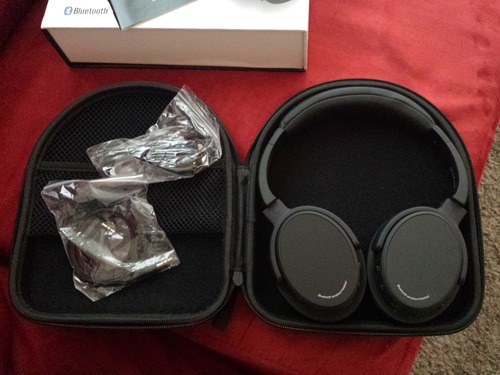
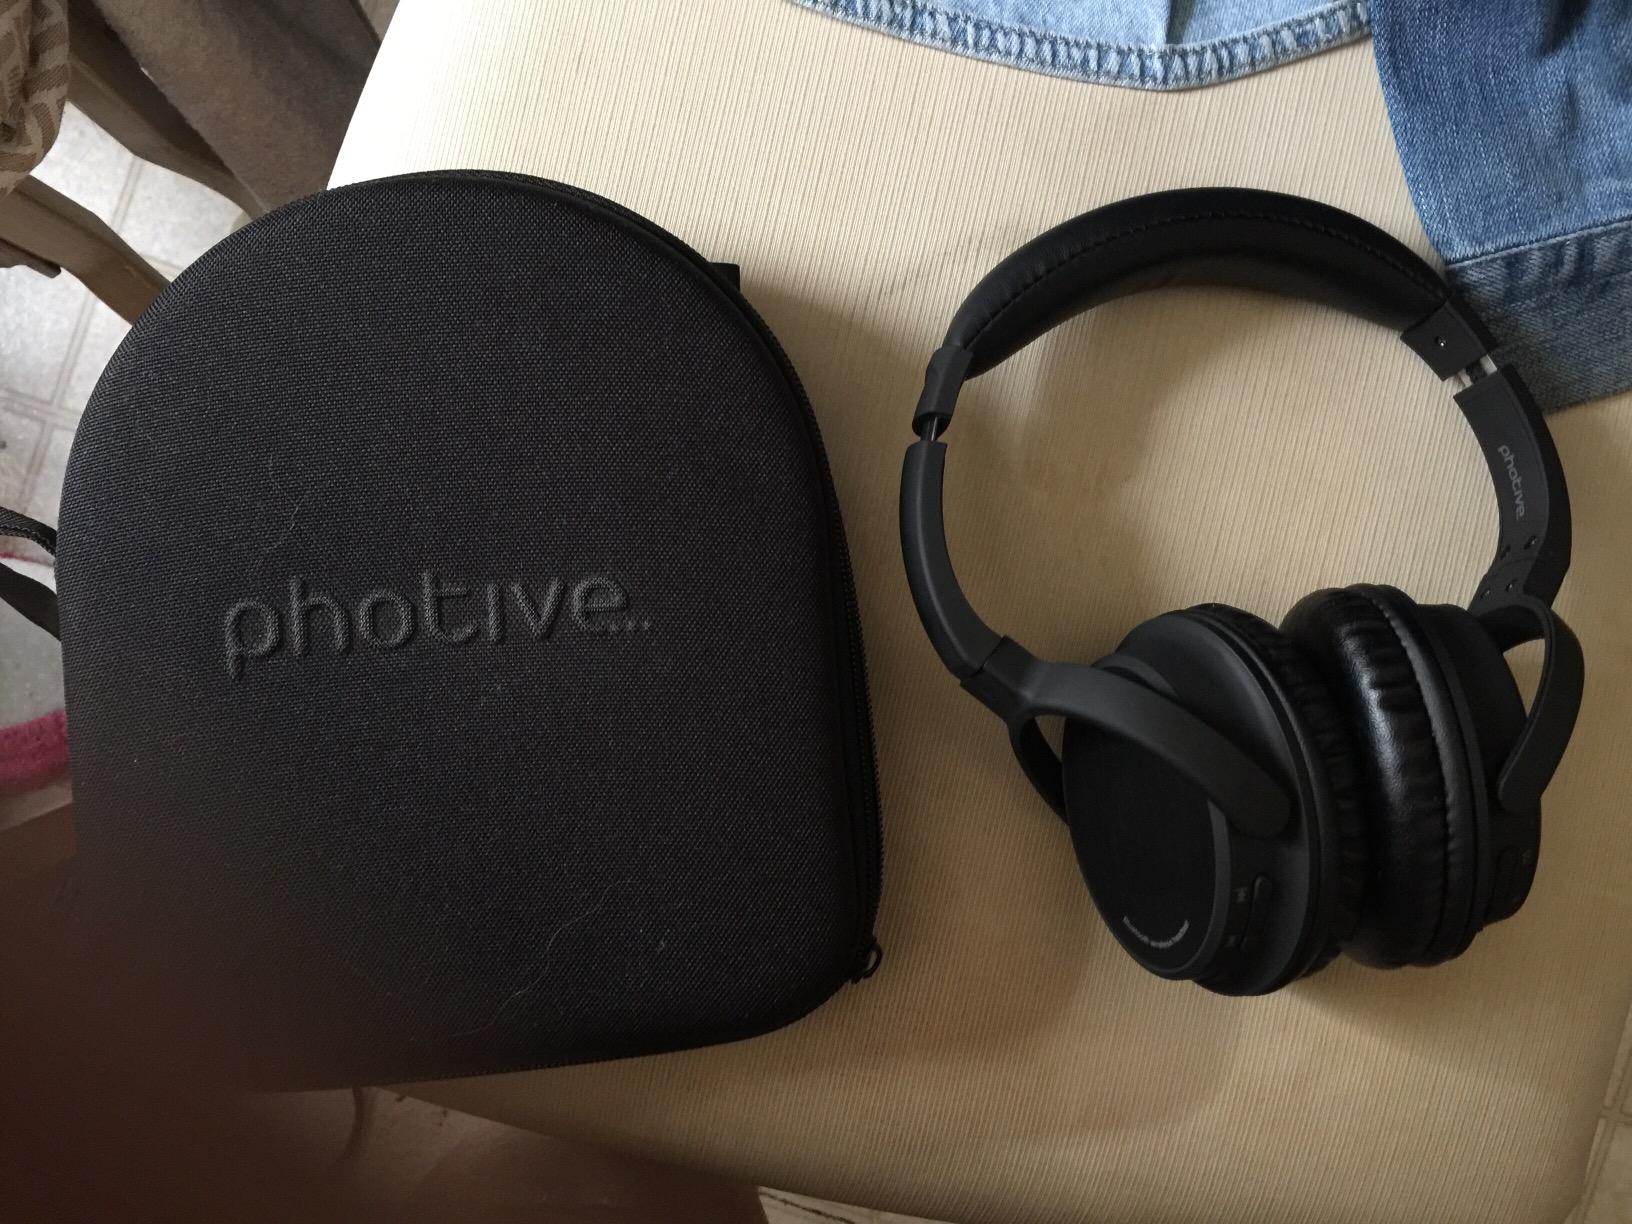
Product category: headphones
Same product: yes